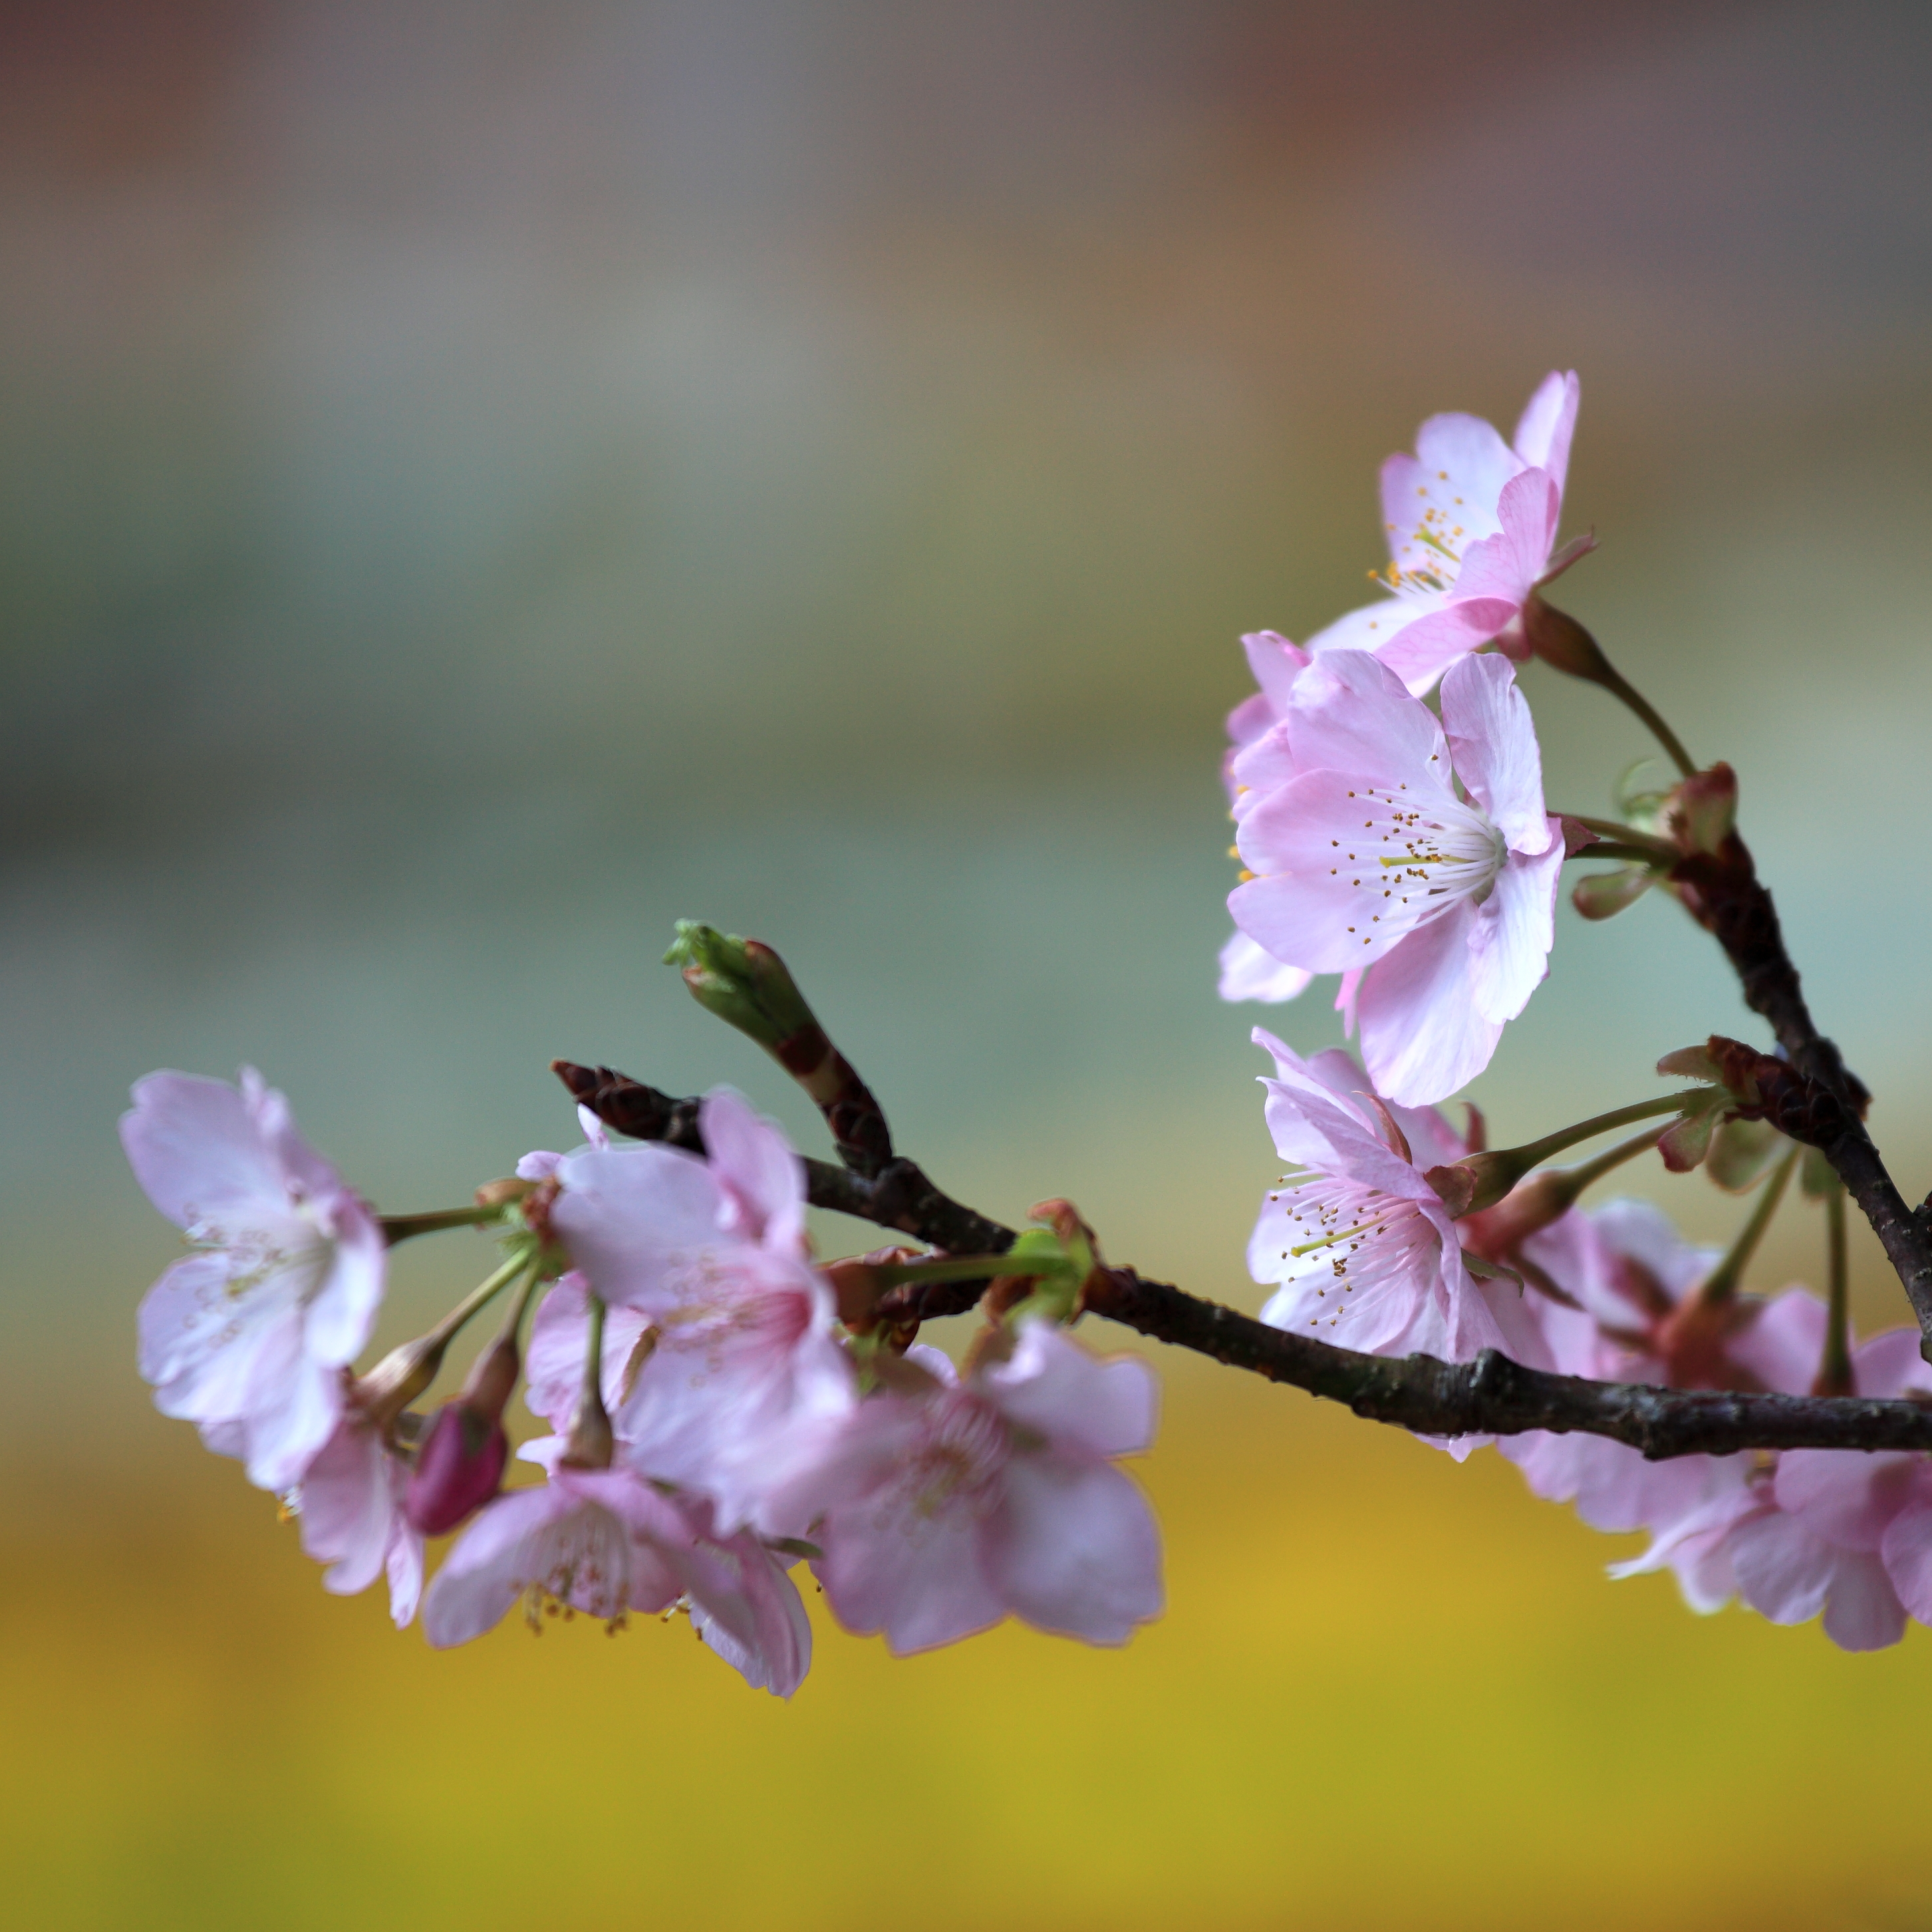
nature, branch, blossom, plant, photography, leaf, flower, petal, spring, high, produce, botany, flora, cherry blossom, wildflower, close up, 5d, sakura, hires, markii, cherry, hi, res, resolution, macro photography, flowering plant, plant stem